Moby Dick (Rhine)

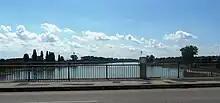
"Moby Dick" found its way to the Rhine River. A belugas' natural habitat is in the Arctic.

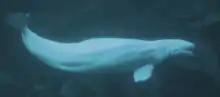
A Beluga whale at the Atlanta aquarium.

Observers noted that the normally white whale's skin appeared bumpy with dark splotches, apparently altered by the polluted waters of the Rhine river. The Rhine was justifiably characterized as a sewer, since waste water from cities and chemical plants was for the most part poured in unfiltered. There is a suggestion that the appearance of Moby Dick in the Rhine and the effect the polluted water seemed to visibly have on the whale was the beginning of the environmental movement in Germany. In fact, around 1966 the first effective environmental protection laws in Germany were adopted.